Bourbon claim to the Spanish throne

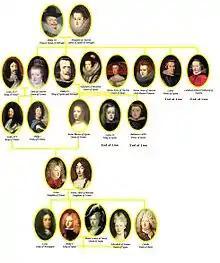
The genealogy of the Spanish House of Habsburg, leading to the Spanish House of Bourbon

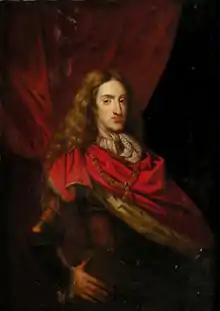
Charles II of Spain. "El Hechizado"

In 1659, as the war with France began to wind down, a union between the two royal families, of Spain and of France, was proposed as a means to secure peace. María Teresa and the French king were double first-cousins, and it was proposed that they wed. His father was Louis XIII of France, who was the brother of her mother, while her father was brother to Anne of Austria, his mother.